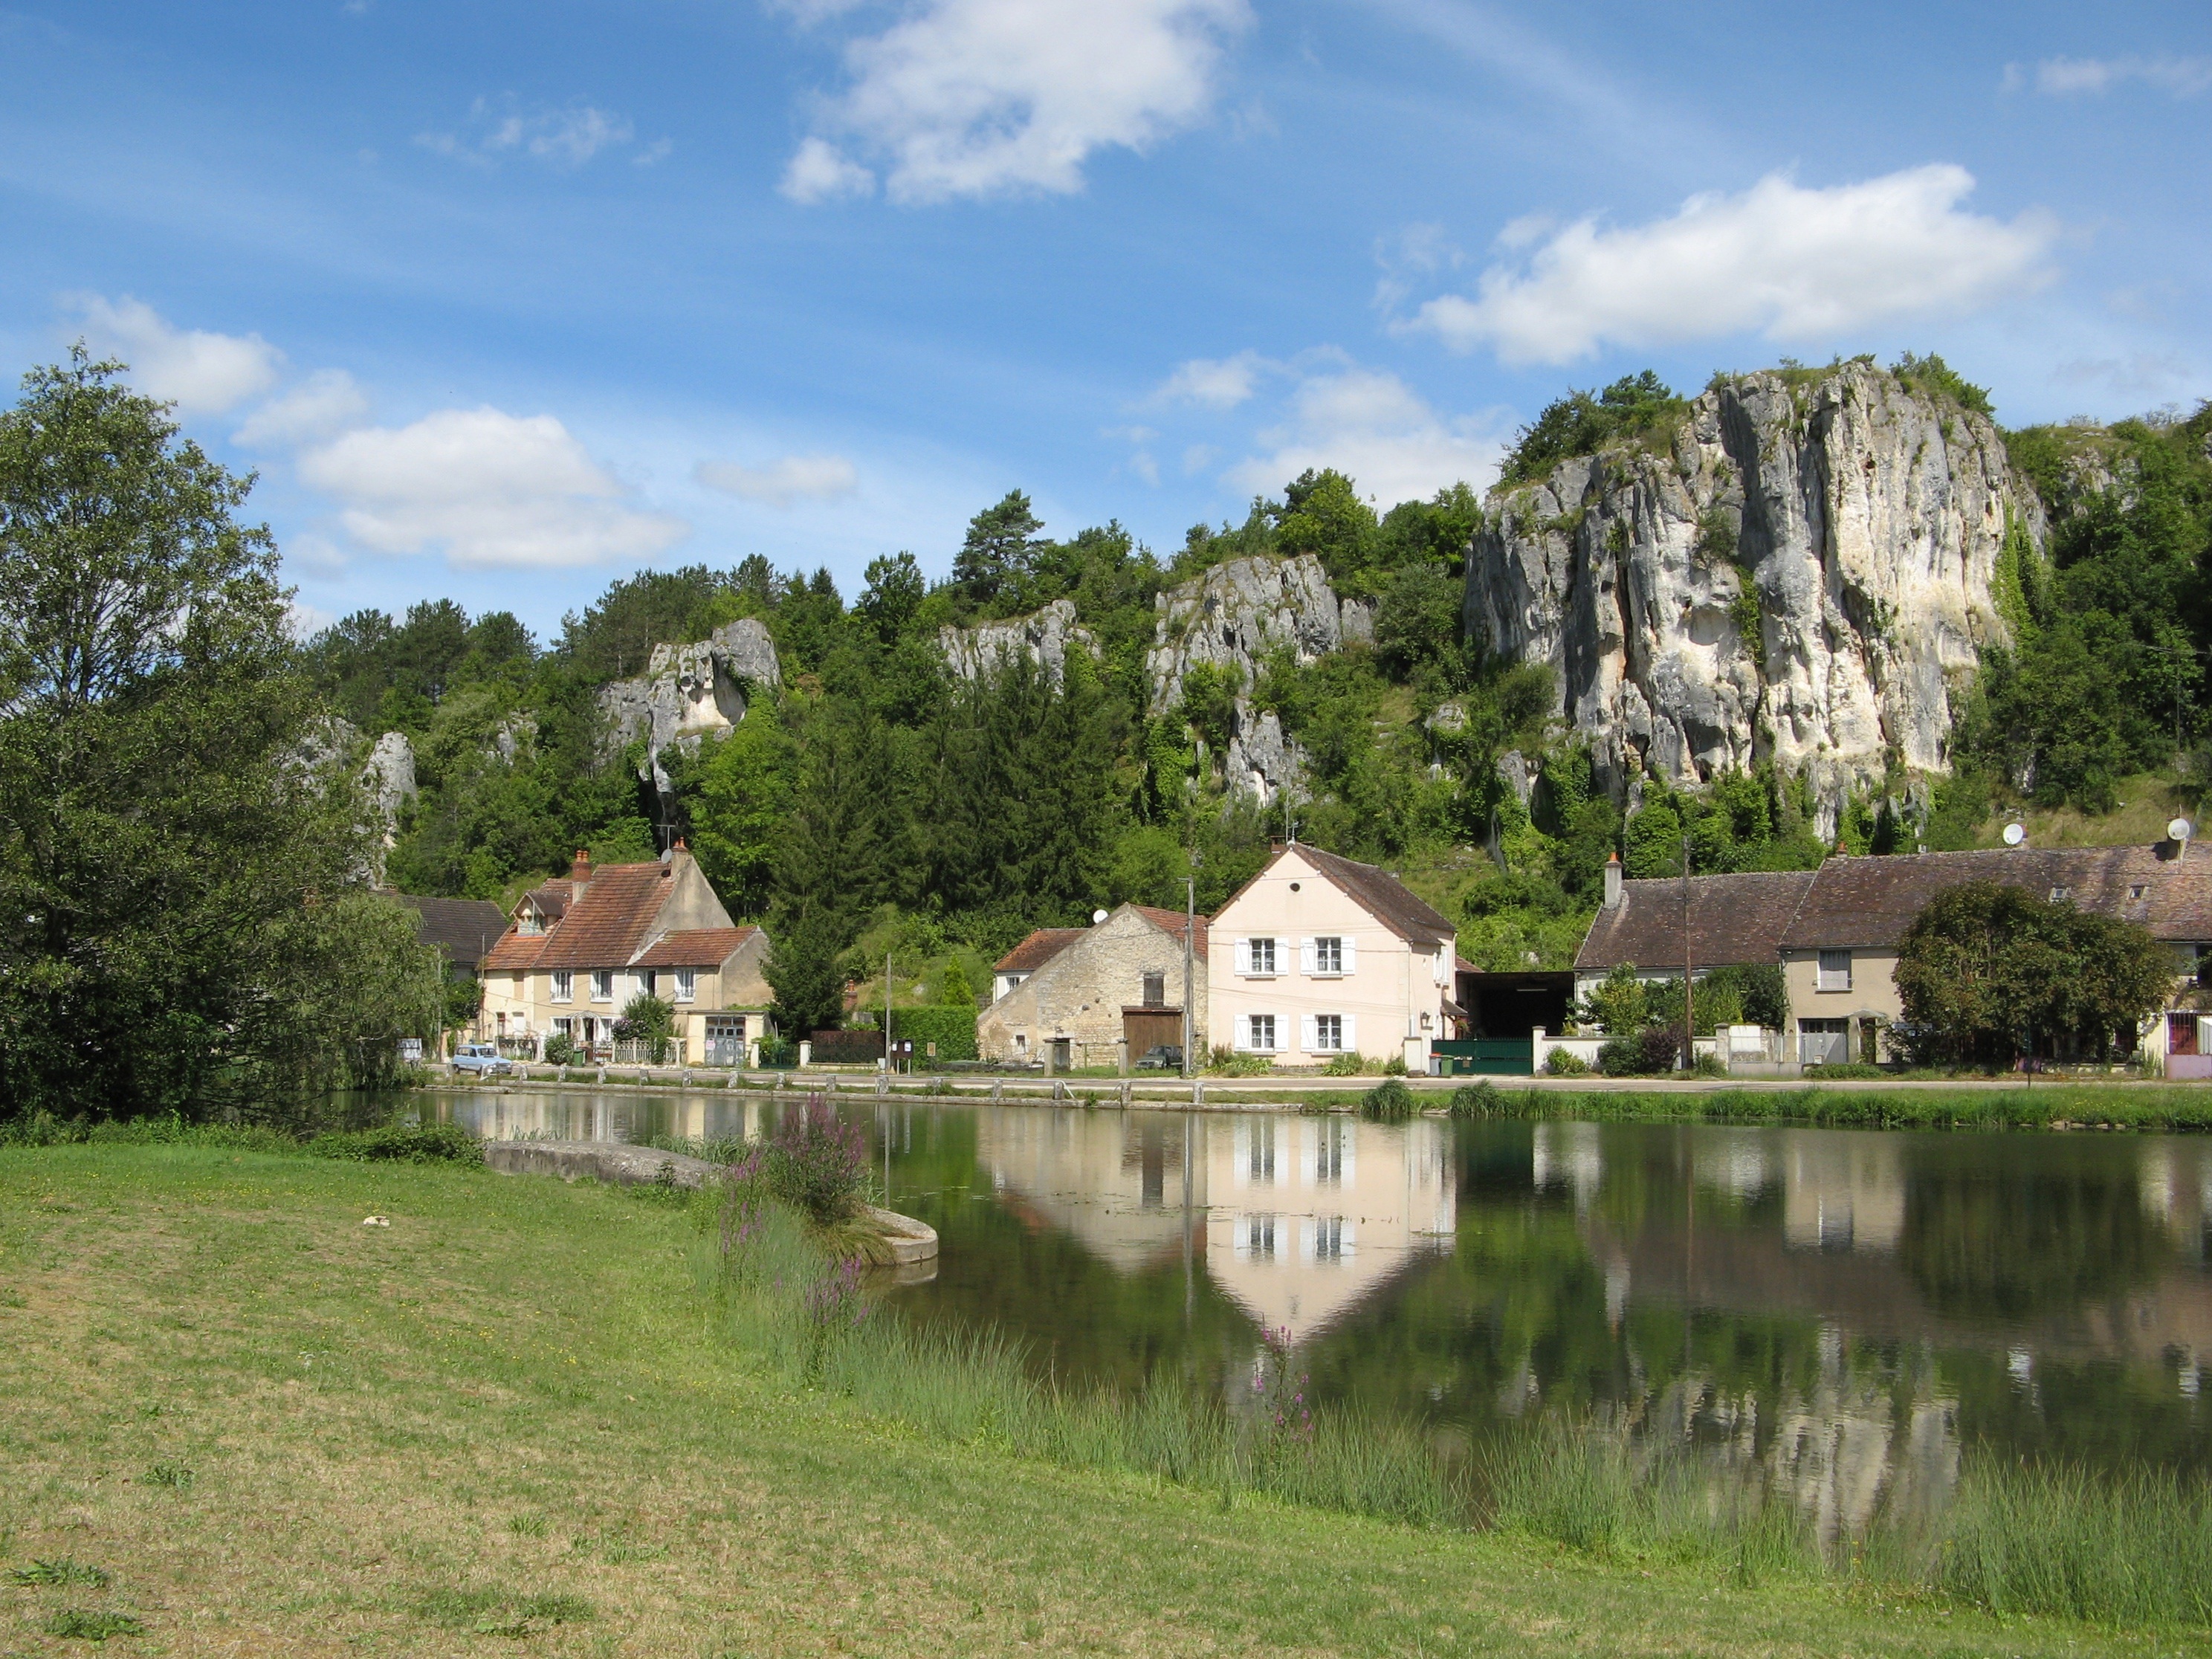
chateau, mountain range, village, france, waterway, monastery, estate, rural area, burgundy, rocks saussois, merry sur yonne